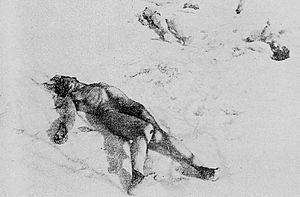
Le coup d'État de la Légion et le pogrom de Bucarest se sont déroulés entre le 21 et le 23 janvier 1941 à Bucarest en Roumanie devenue depuis l'année précédente un état fasciste, satellite de l'Allemagne nazie, dirigé de facto par l'ambassadeur allemand Manfred von Killinger assisté du Judenberater Gustav Richter, qui pressent les autorités roumaines de procéder à l'extermination des Juifs.